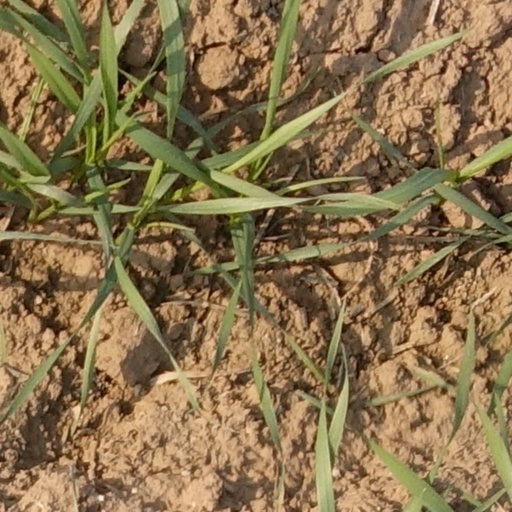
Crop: wheat